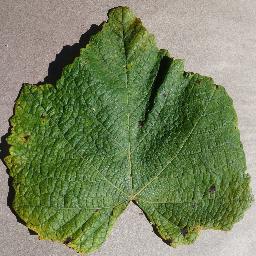
Label: Grape___Leaf_blight_(Isariopsis_Leaf_Spot)